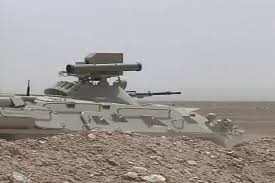
Label: BTR